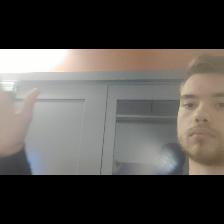
Label: Human